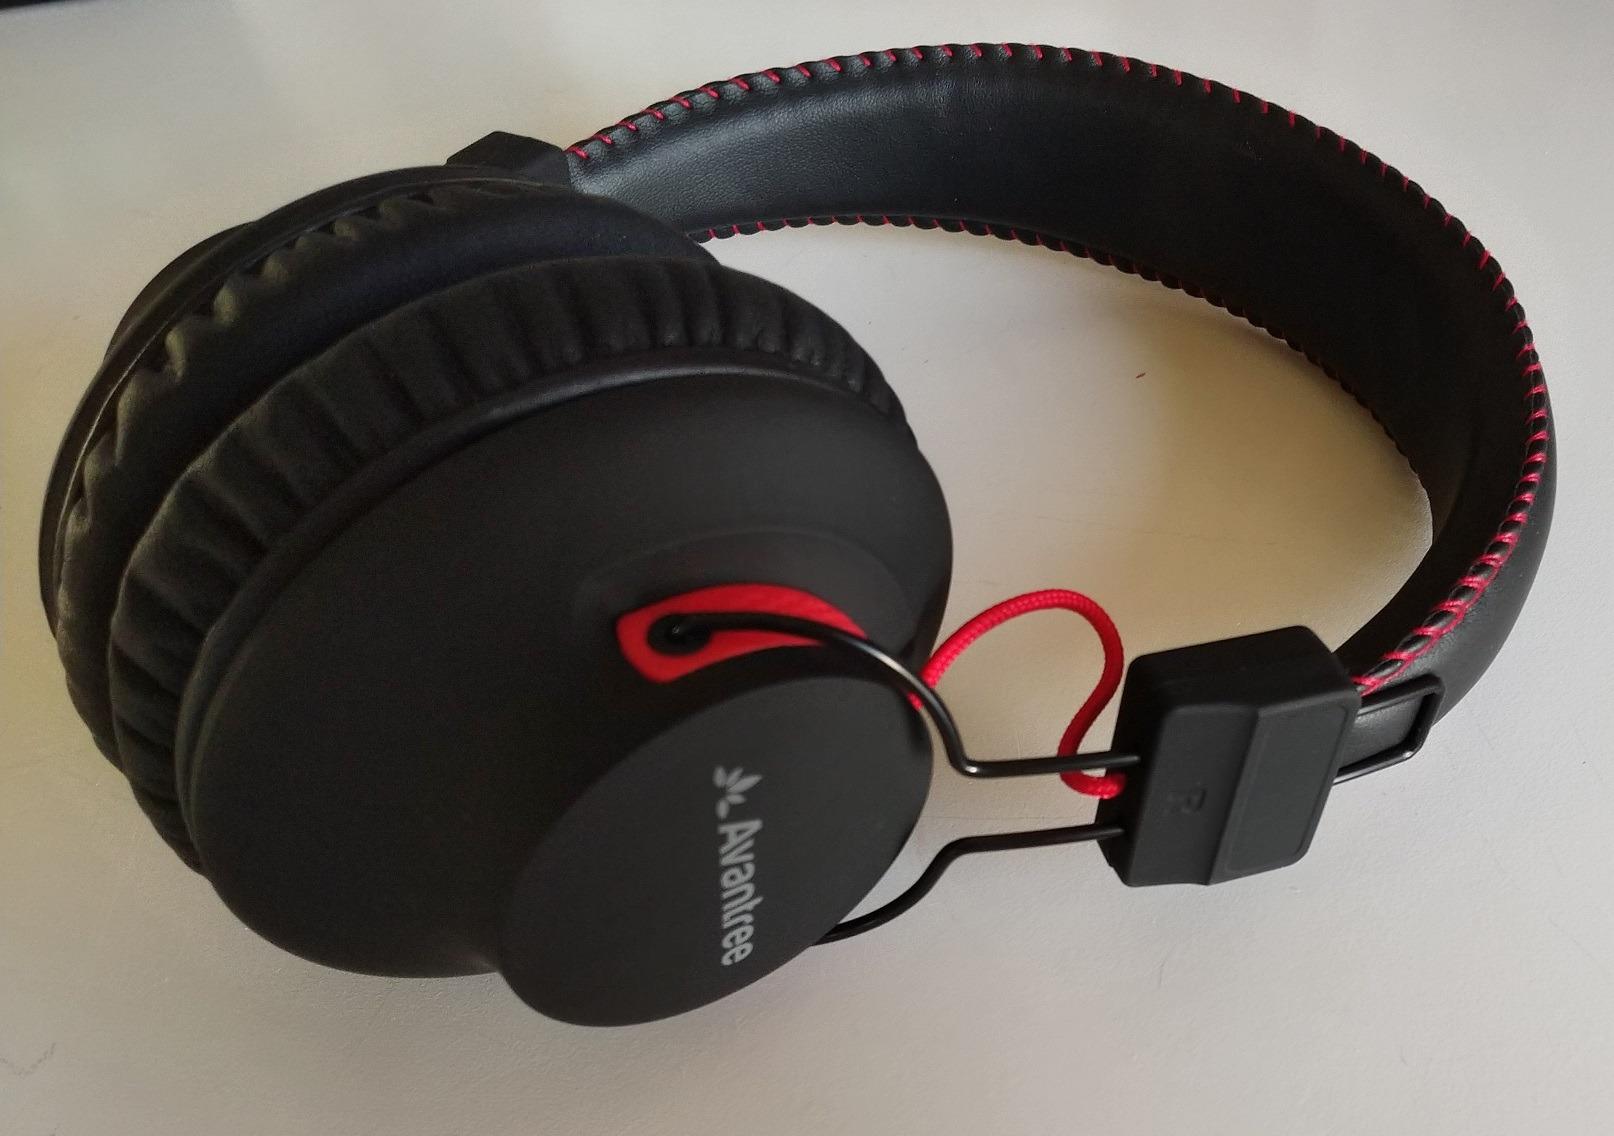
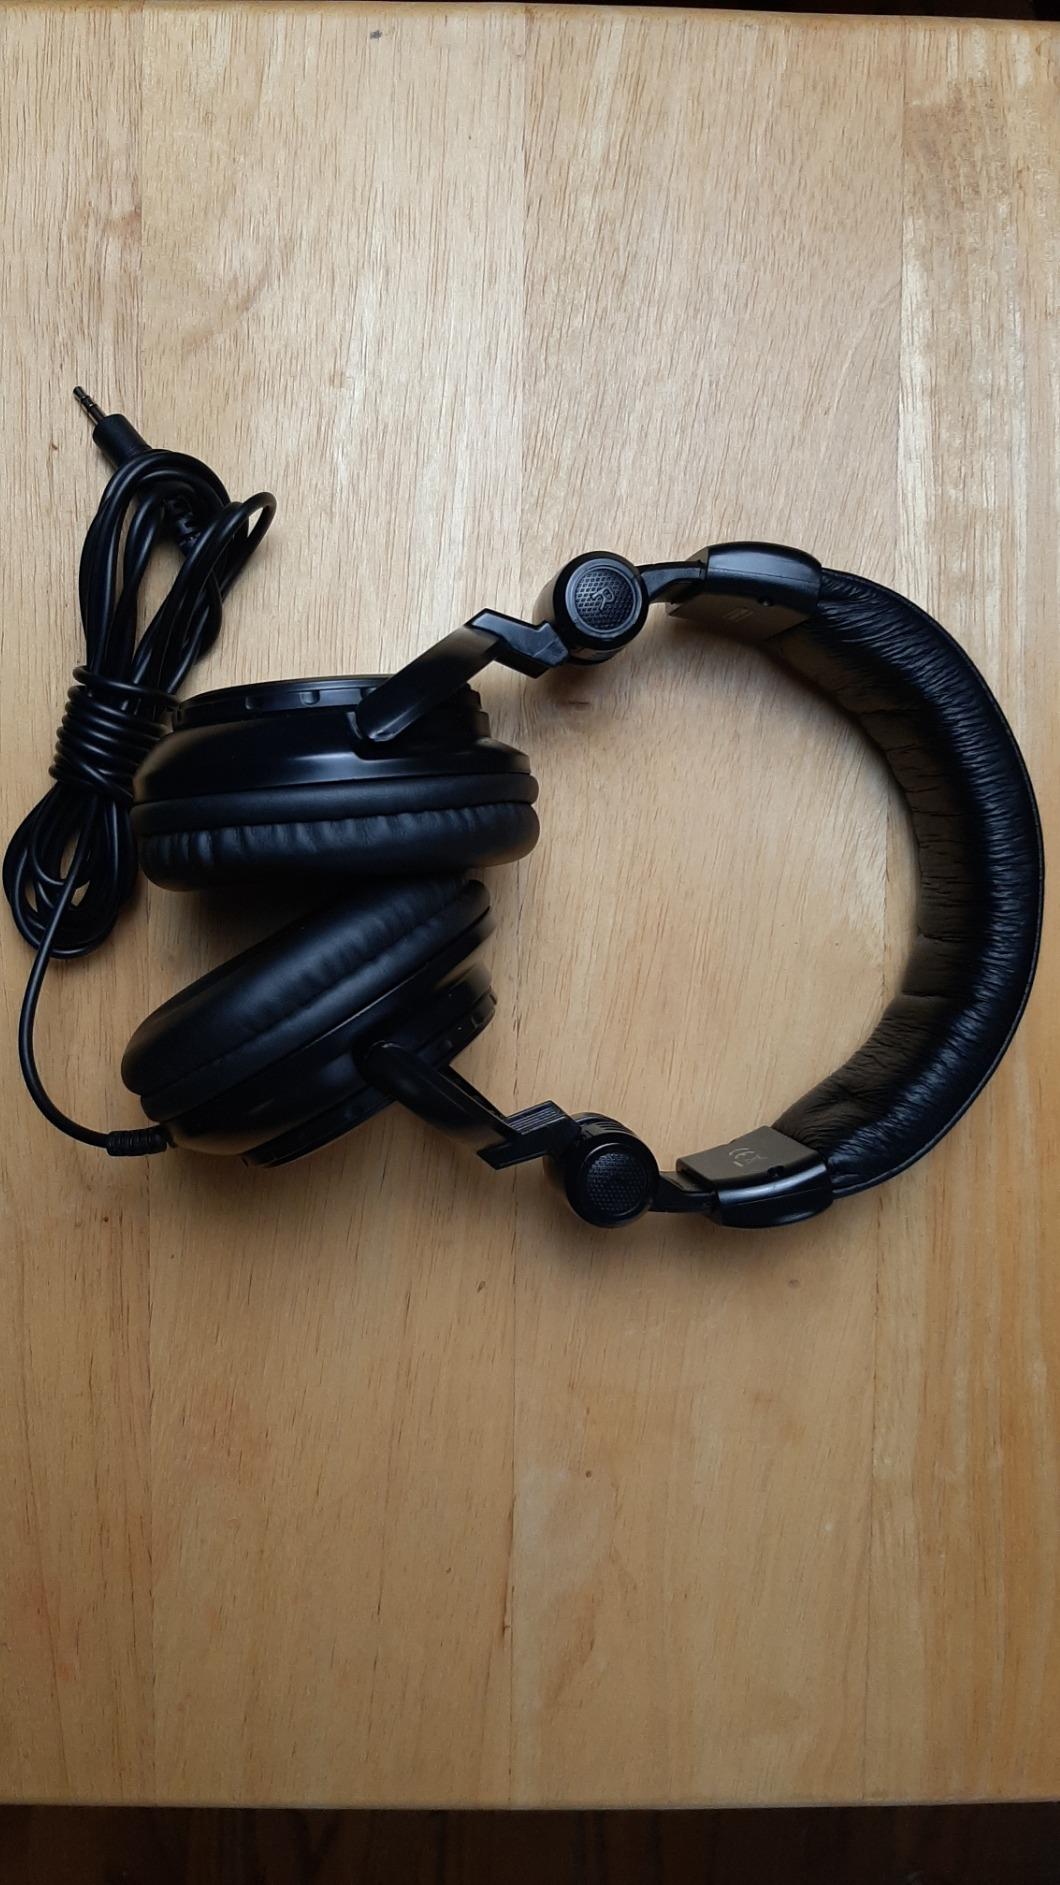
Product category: headphones
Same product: no